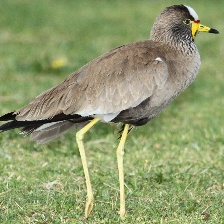
Species: WATTLED LAPWING
Scientific name: VANELLUS INDICUS